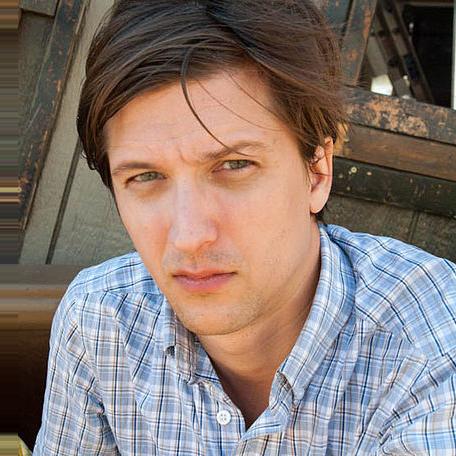
Age: 34